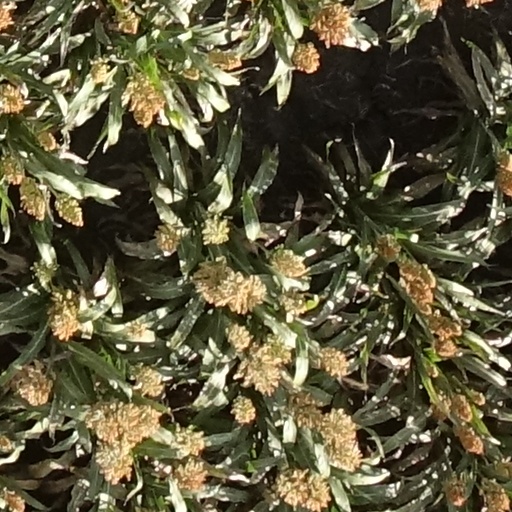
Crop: sorghum